Meliaceae

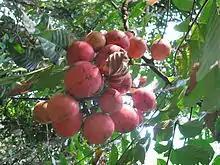
Fruits of "Chisocheton cumingianus"

Various species are used for vegetable oil, soap-making, insecticides, and highly prized wood (mahogany).